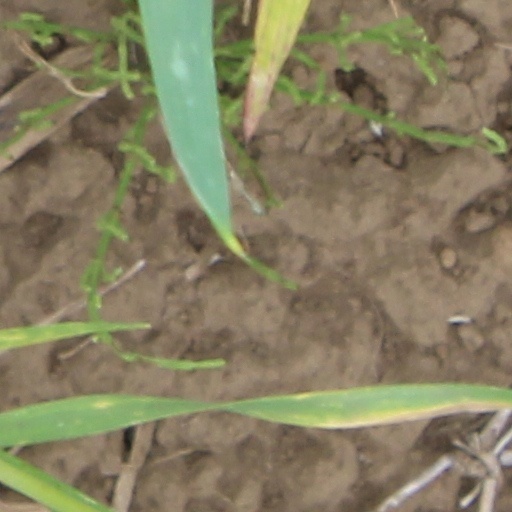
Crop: wheat